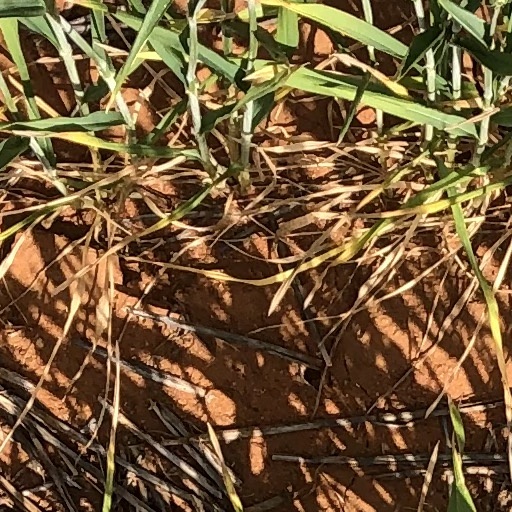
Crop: wheat